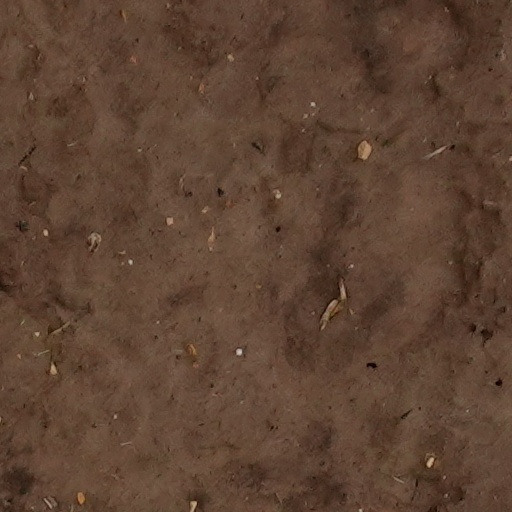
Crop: wheat